Breeding biology of the tawny owl

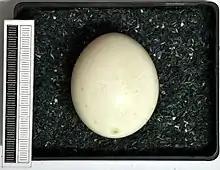
Egg, Collection Museum Wiesbaden, Germany

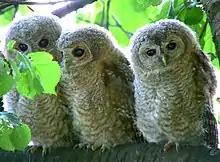
The young leave the nest before fledging.

Tawny owls are monogamous and territorial year around. Young birds select territories and look for mates in autumn and tend to be very vocal, especially males. Due to their highly territorial behaviour, young birds frequently struggle to establish a territory unless a nearby adult dies. Males routinely engage in territorial fights. Territories have been known to have been maintained by single tawnys for up to 10 years in Russia and 13 years in Berlin. Of 34 males in Wytham, only one male moved off of territory, due to being disturbed by humans. It appears to be largely up to the male to select territorial boundaries. Despite the aforementioned territorial behaviour, active nests of two separate pairs at as close as , in the Tegel forest, have been reported. This species shows very little extrapair parentage. In Switzerland for example, a study of 137 nestings found that only one, or 0.7%, were from a different father than the mate, females cannot generally raise young without male contribution so the pair structure of these highly residential owls insures little instance of cuckoldry. Cases of bigamy were reported at Wytham in 6 of 34 males, in situations where apparently a neighboring male died and was suffixed subsequently, however, one or the other nesting attempts would completely fail each time. In Pavia, 3 of 22 territories included two mature females.